Catacombs of Jajce

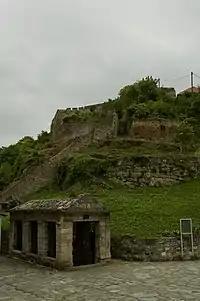
In front of the entrance of the Jajce catacombs

By the Decision No. 06-6-742/03 of the Commission to Preserve National Monuments of Bosnia and Herzegovina, from 21 January 2003, the historic monument of the Catacombs in Jajce is protected as a national monument.